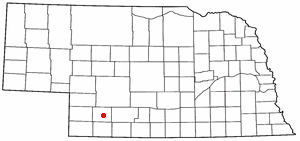
La ville américaine de Hayes Center est le siège du comté de Hayes, dans l’État du Nebraska. Sa population était de 240 habitants lors du recensement de 2000.